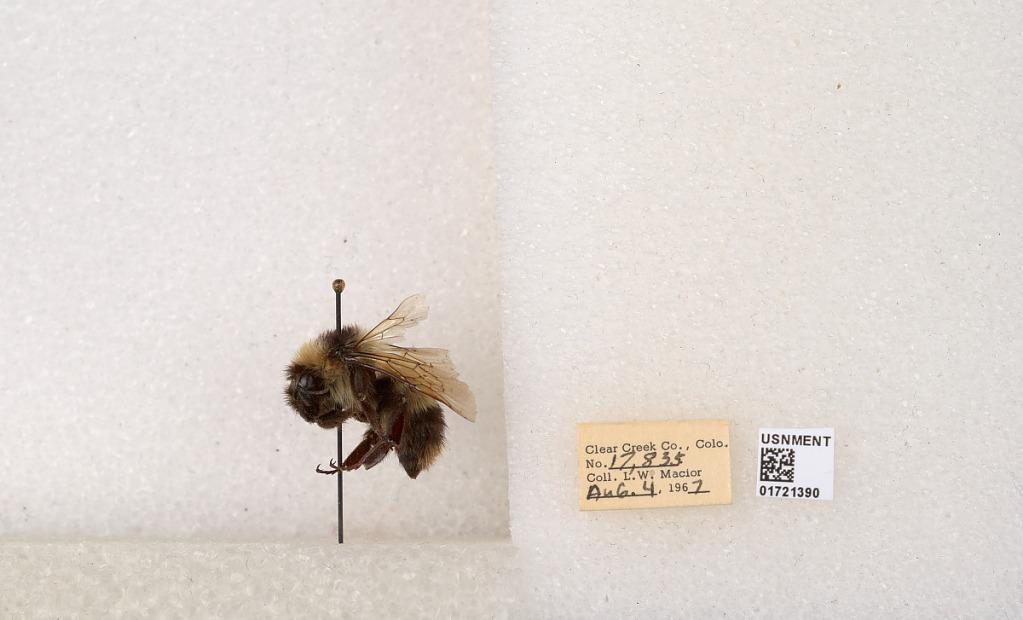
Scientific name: Bombus kirbyellus
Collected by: L. Macior
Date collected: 1967-8-4
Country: United States
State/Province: Colorado
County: Clear Creek
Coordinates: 39.6891, -105.644